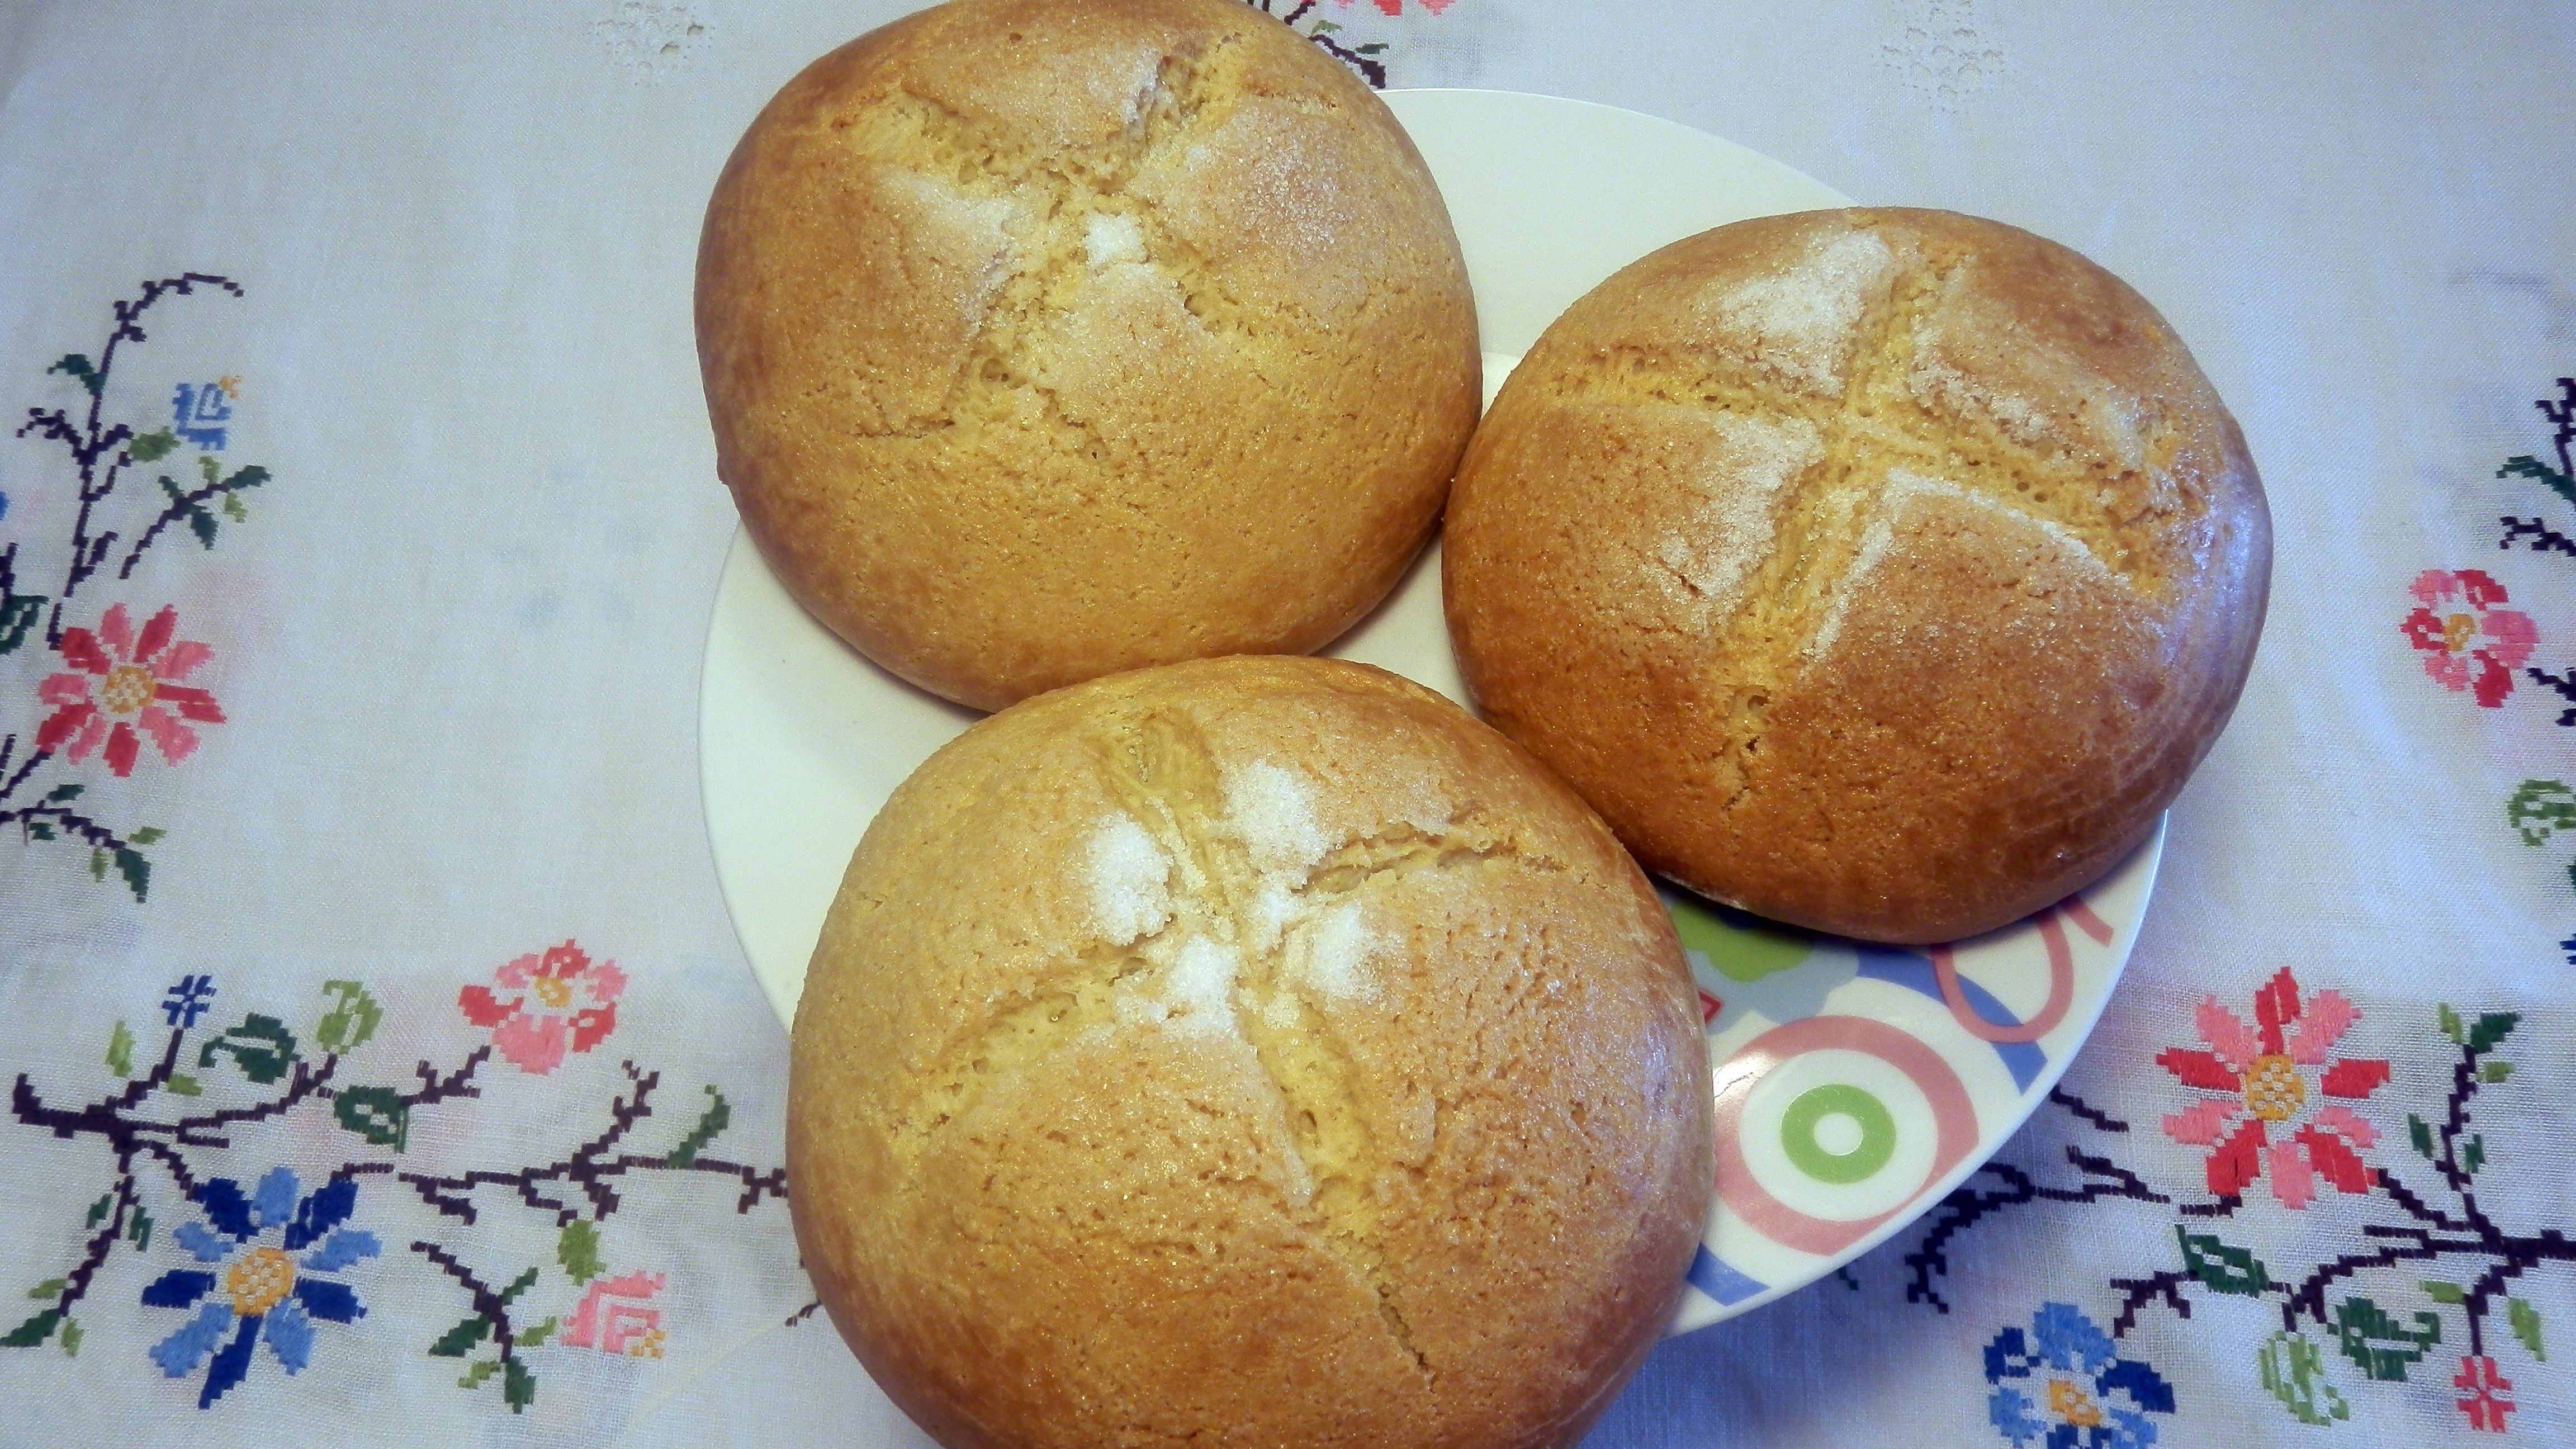
sweet, dish, food, produce, baking, dessert, cuisine, bread, bun, pastries, baked goods, kulich